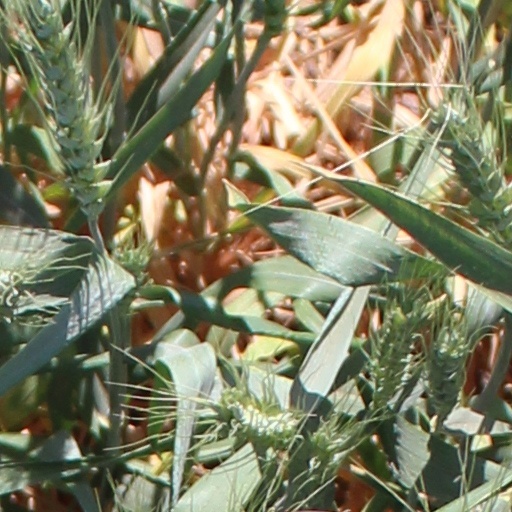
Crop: wheat